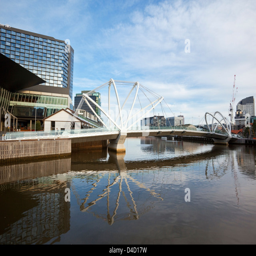
a footbridge connecting australian suburb .